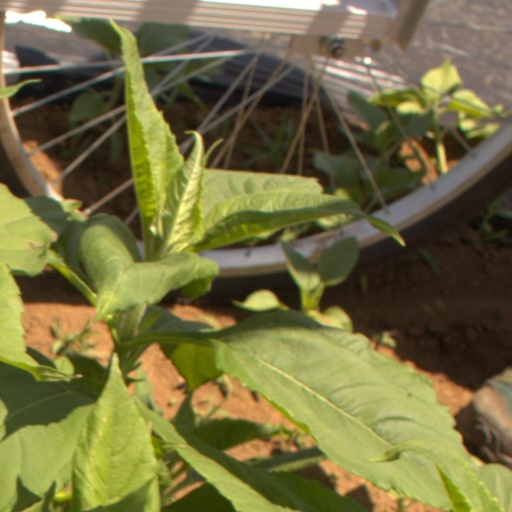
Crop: Jerusalem artichoke